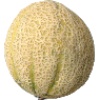
Label: cantaloupe